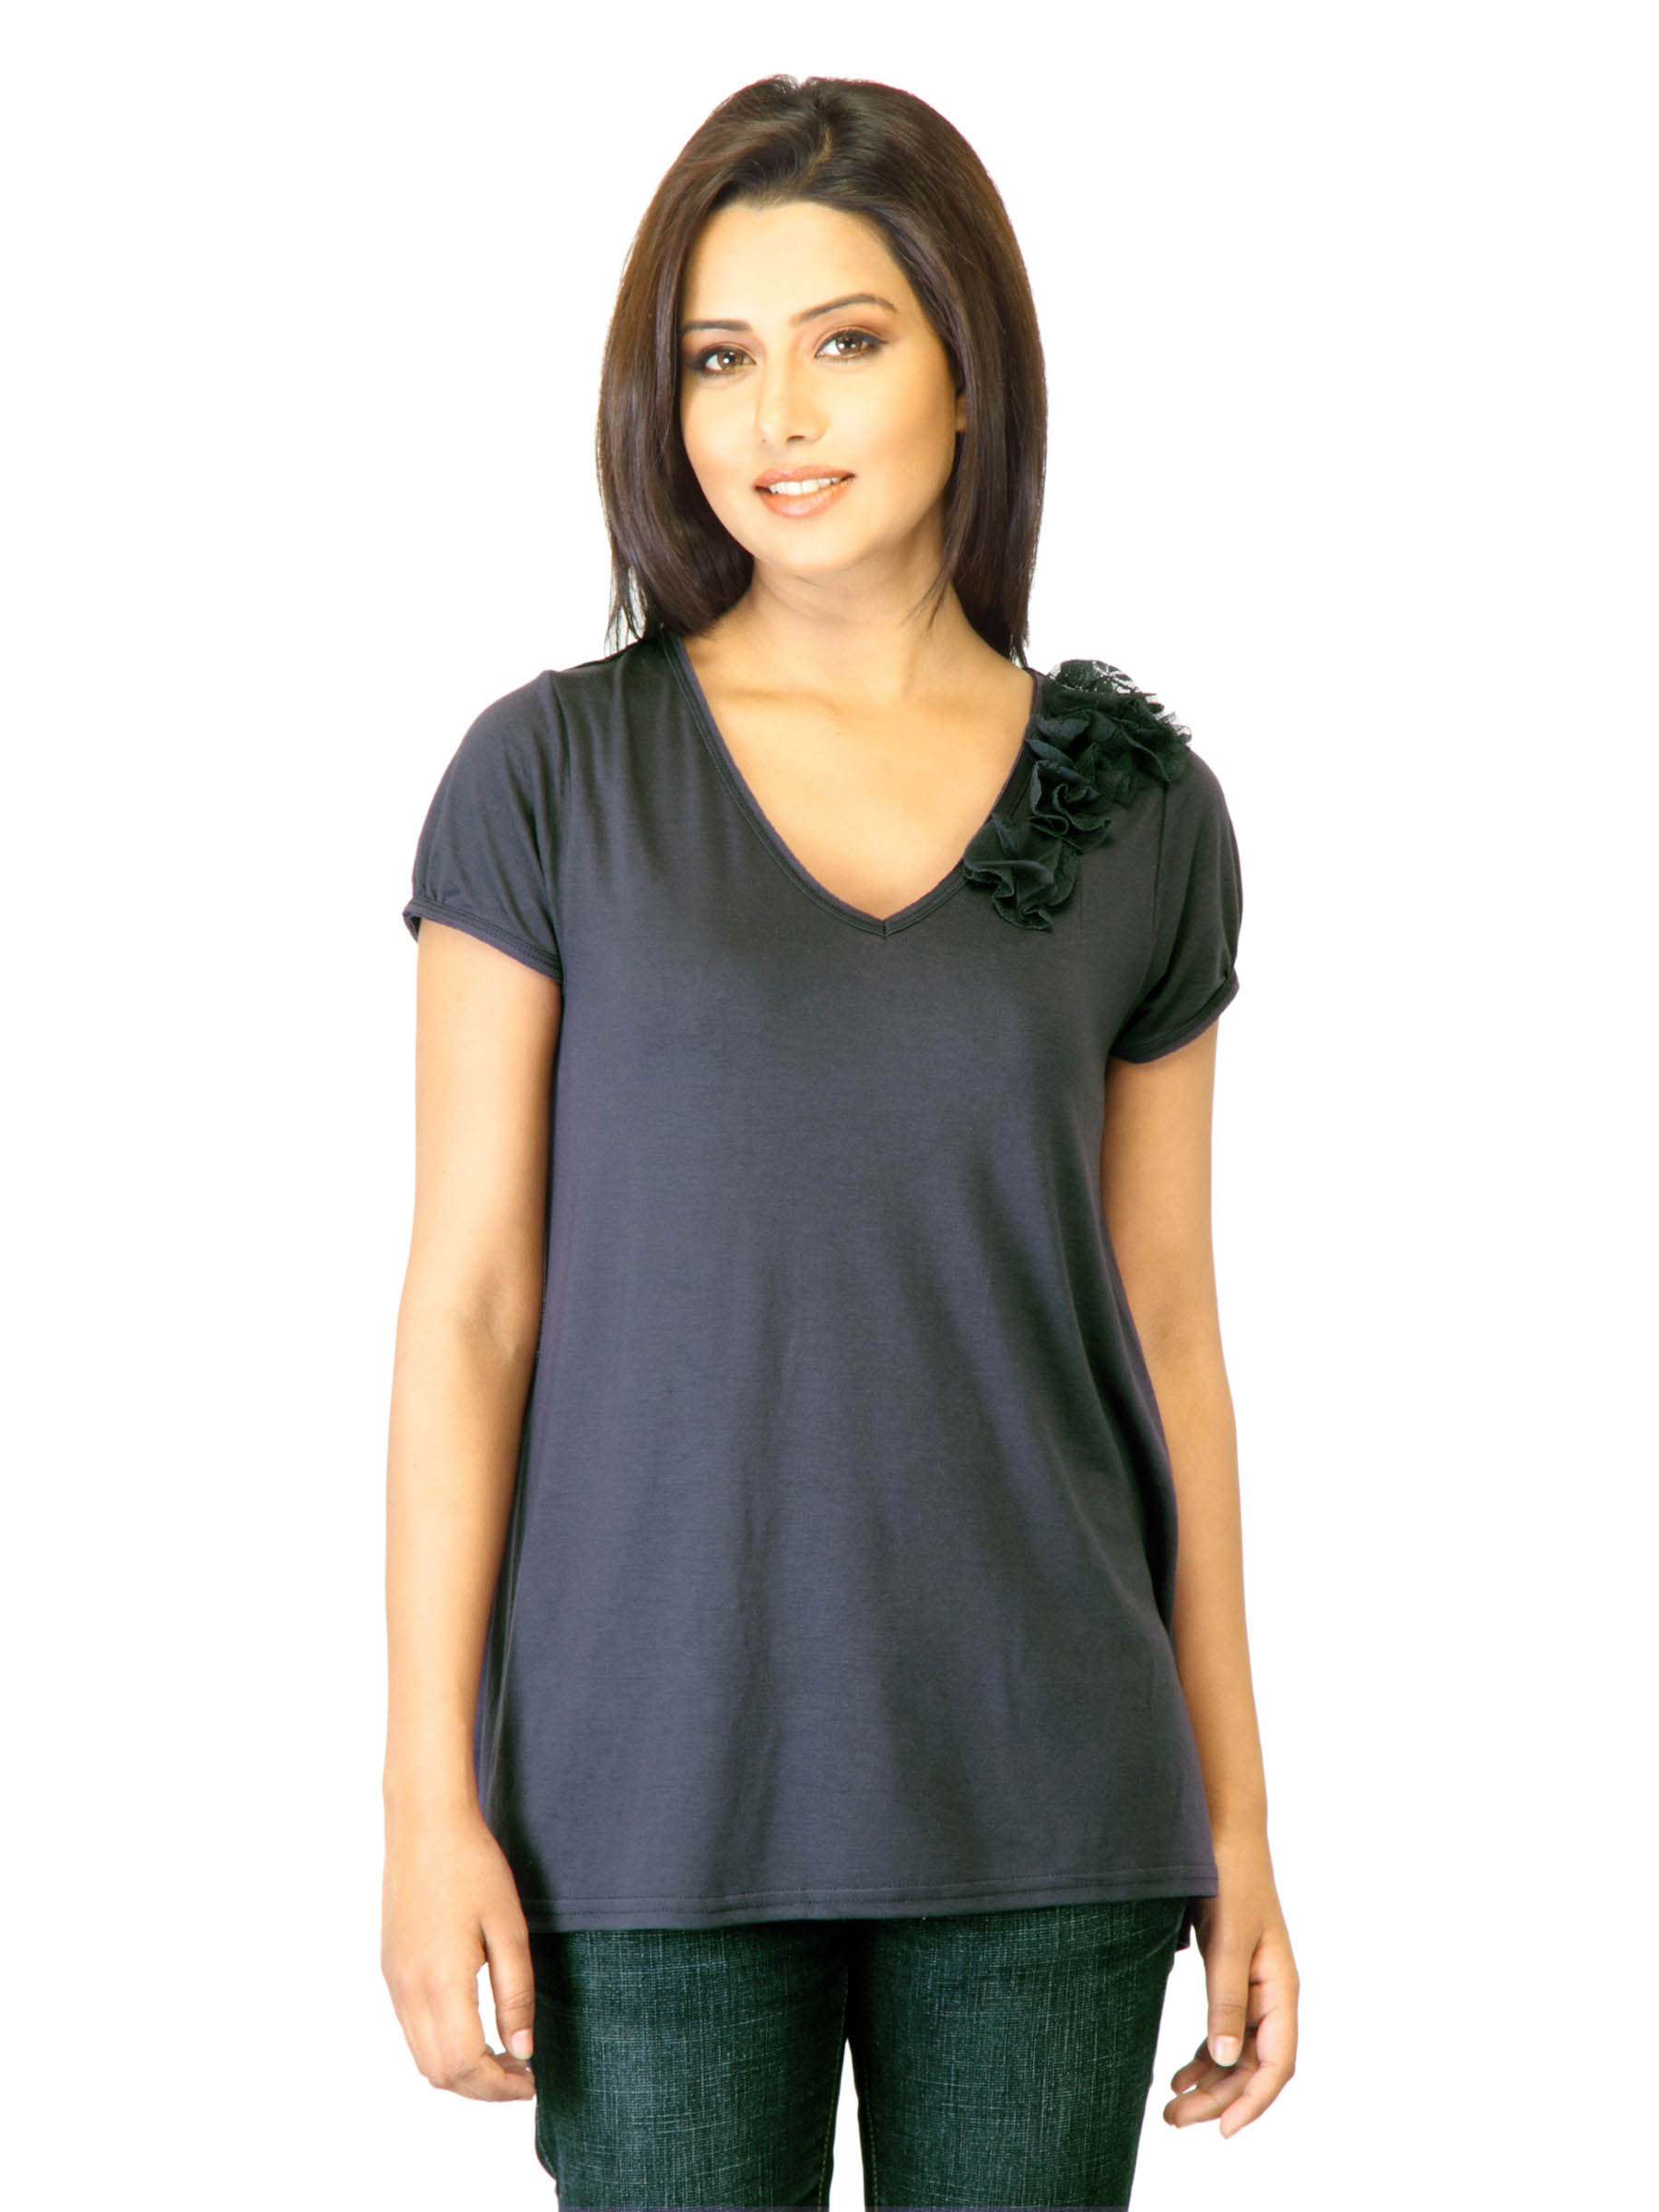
United Colors of Benetton Women Navy Blue Top
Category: Apparel / Topwear / Tops
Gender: Women
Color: Navy Blue
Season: Summer 2012
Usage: Casual